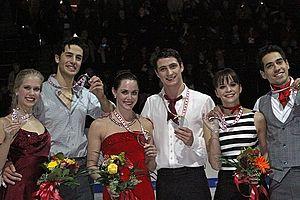
Le Skate Canada est une compétition internationale de patinage artistique qui se déroule au Canada au cours de l'automne. Il accueille des patineurs amateurs de niveau senior dans quatre catégories: simple messieurs, simple dames, couple artistique et danse sur glace.